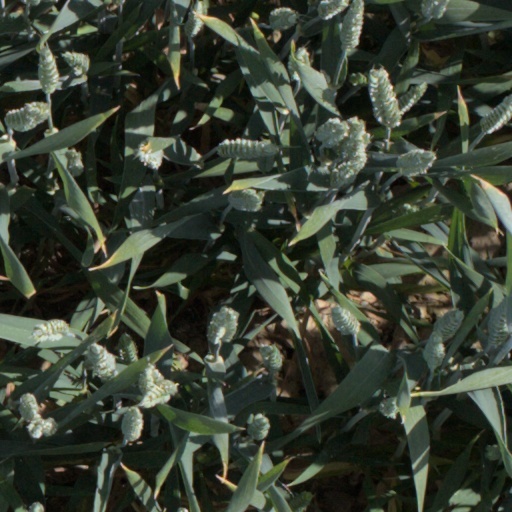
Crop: wheat